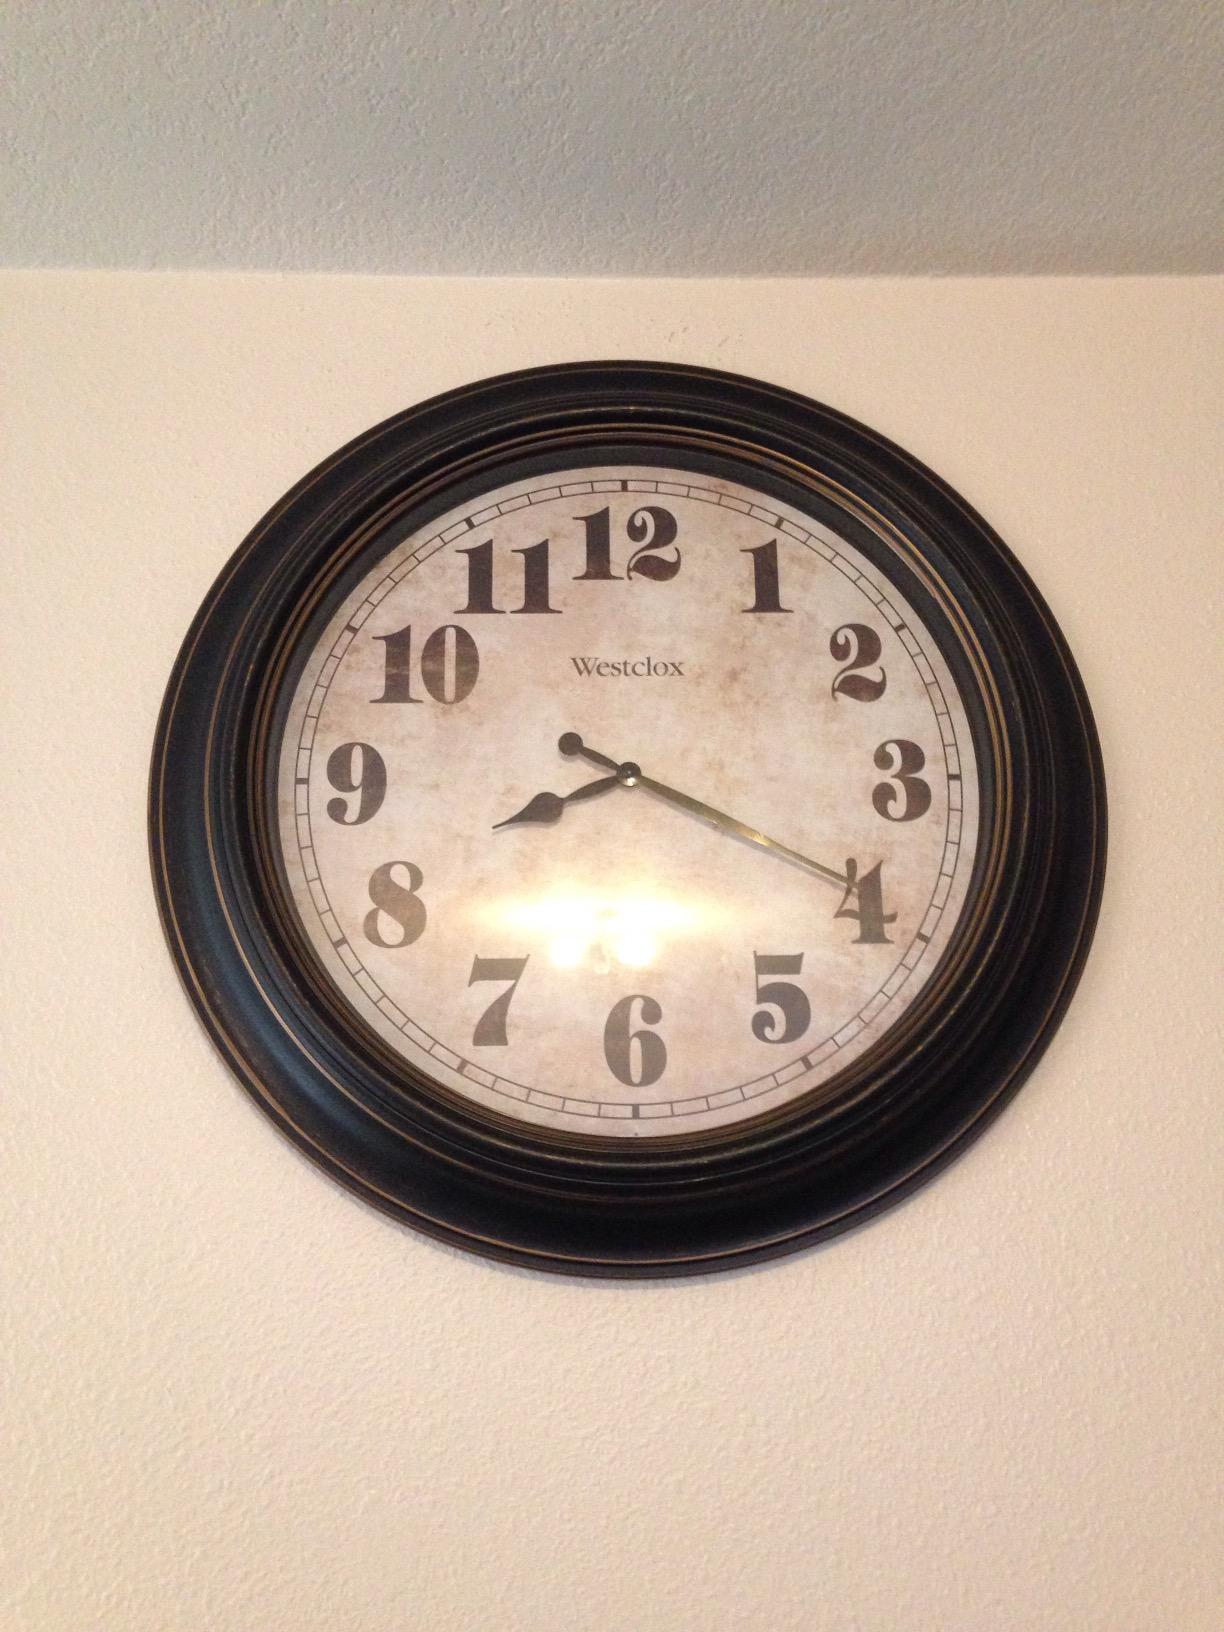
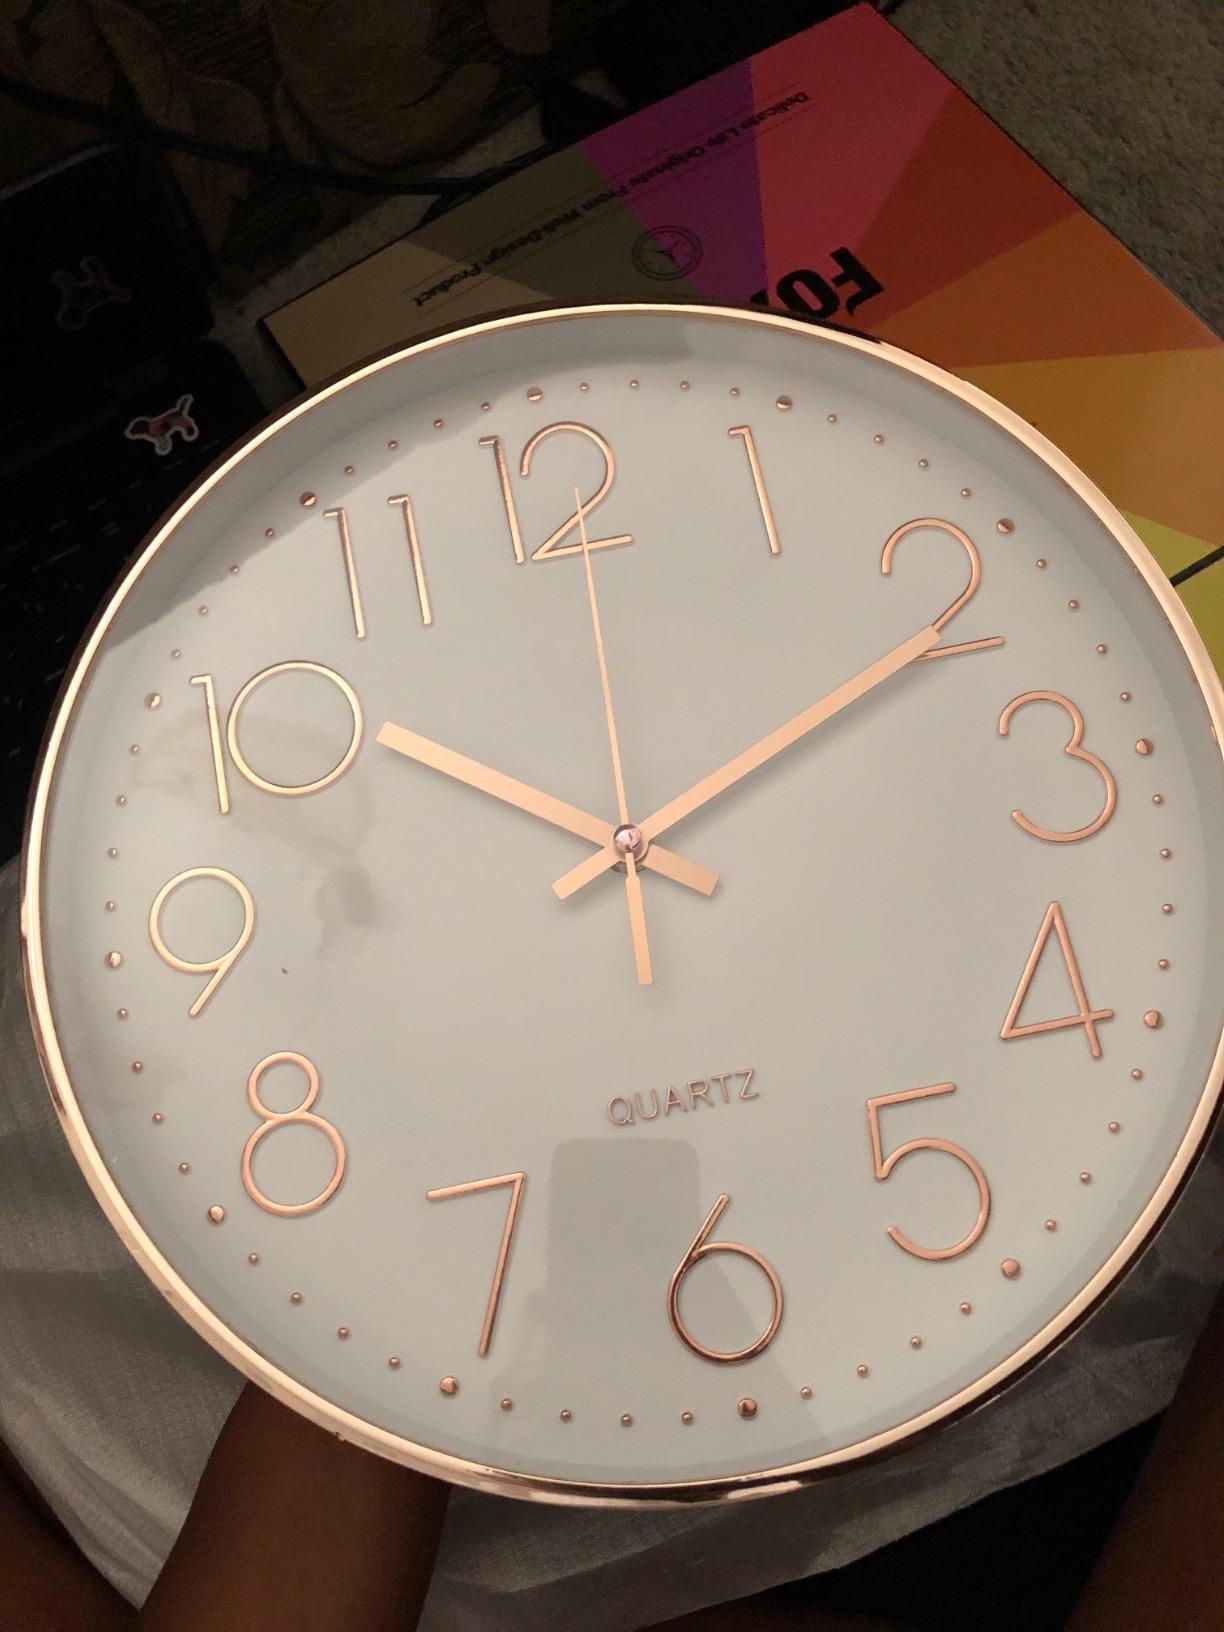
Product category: clock
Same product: no